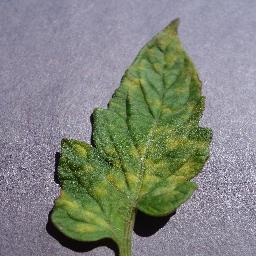
Label: Tomato___Leaf_Mold